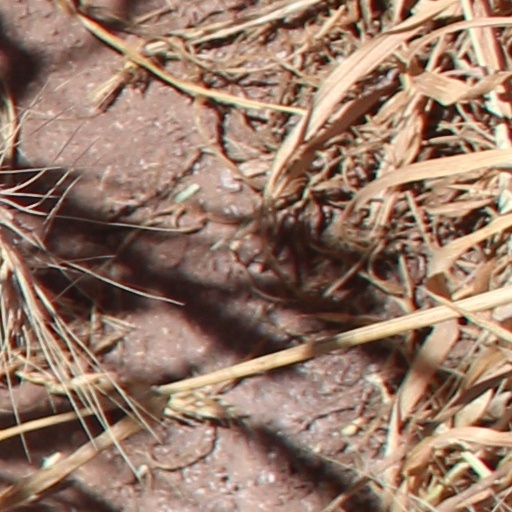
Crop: wheat